Siege of Lille (1708)

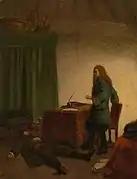
The chamberlain of the Prince of Orange is shot during the Siege of Lille.

Prince Eugene, who was given command of the siege operations, surrounded the city with approximately 40,000 troops on August 13. Meanwhile, Marlborough and the Lord of Ouwerkerk, with over 60,000 men, were tasked with covering the siege against the French field army, led by Vendôme and the Duke of Burgundy. The French general Berwick initially believed that the Allies would besiege Mons and thus failed to intercept the convoy. When he realized his mistake, he hastily sent reinforcements to the city. Eugene, with his Imperial troops, established his headquarters on the eastern side of the city, while the Prince of Orange, commanding the Anglo-Dutch troops, oversaw operations on the western side. Guillaume le Vasseur des Rocques and Lucas du Mée were appointed as the engineers responsible for directing the siege. Both served in the Dutch States Army, as the Dutch had the only large and experienced corps of engineers among the Allies and provided the siege artillery.